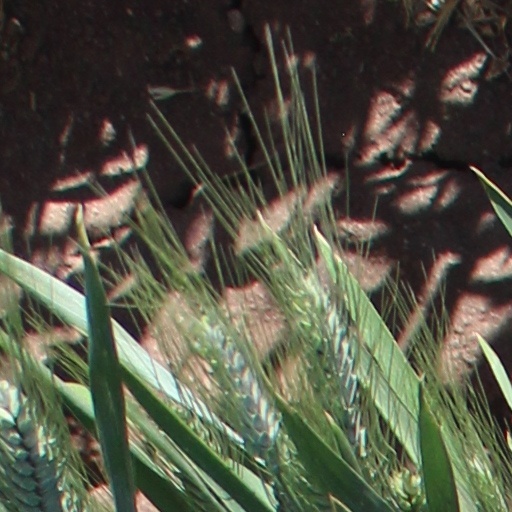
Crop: wheat